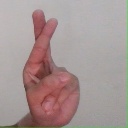
अक्षर: र